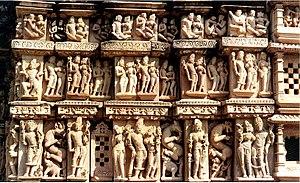
Le temple de Parshvanatha -: पार्श्वनाथ मन्दिर - ou Pārśvanātha Mandir, est un temple Jaïn du Xᵉ siècle situé à Khajuraho dans l'état du Madhya Pradesh en Inde.